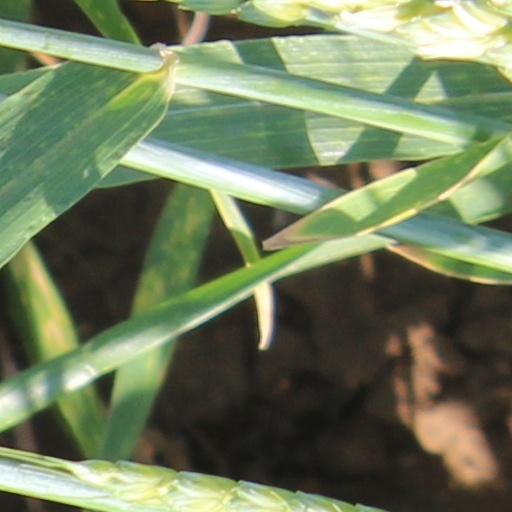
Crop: wheat